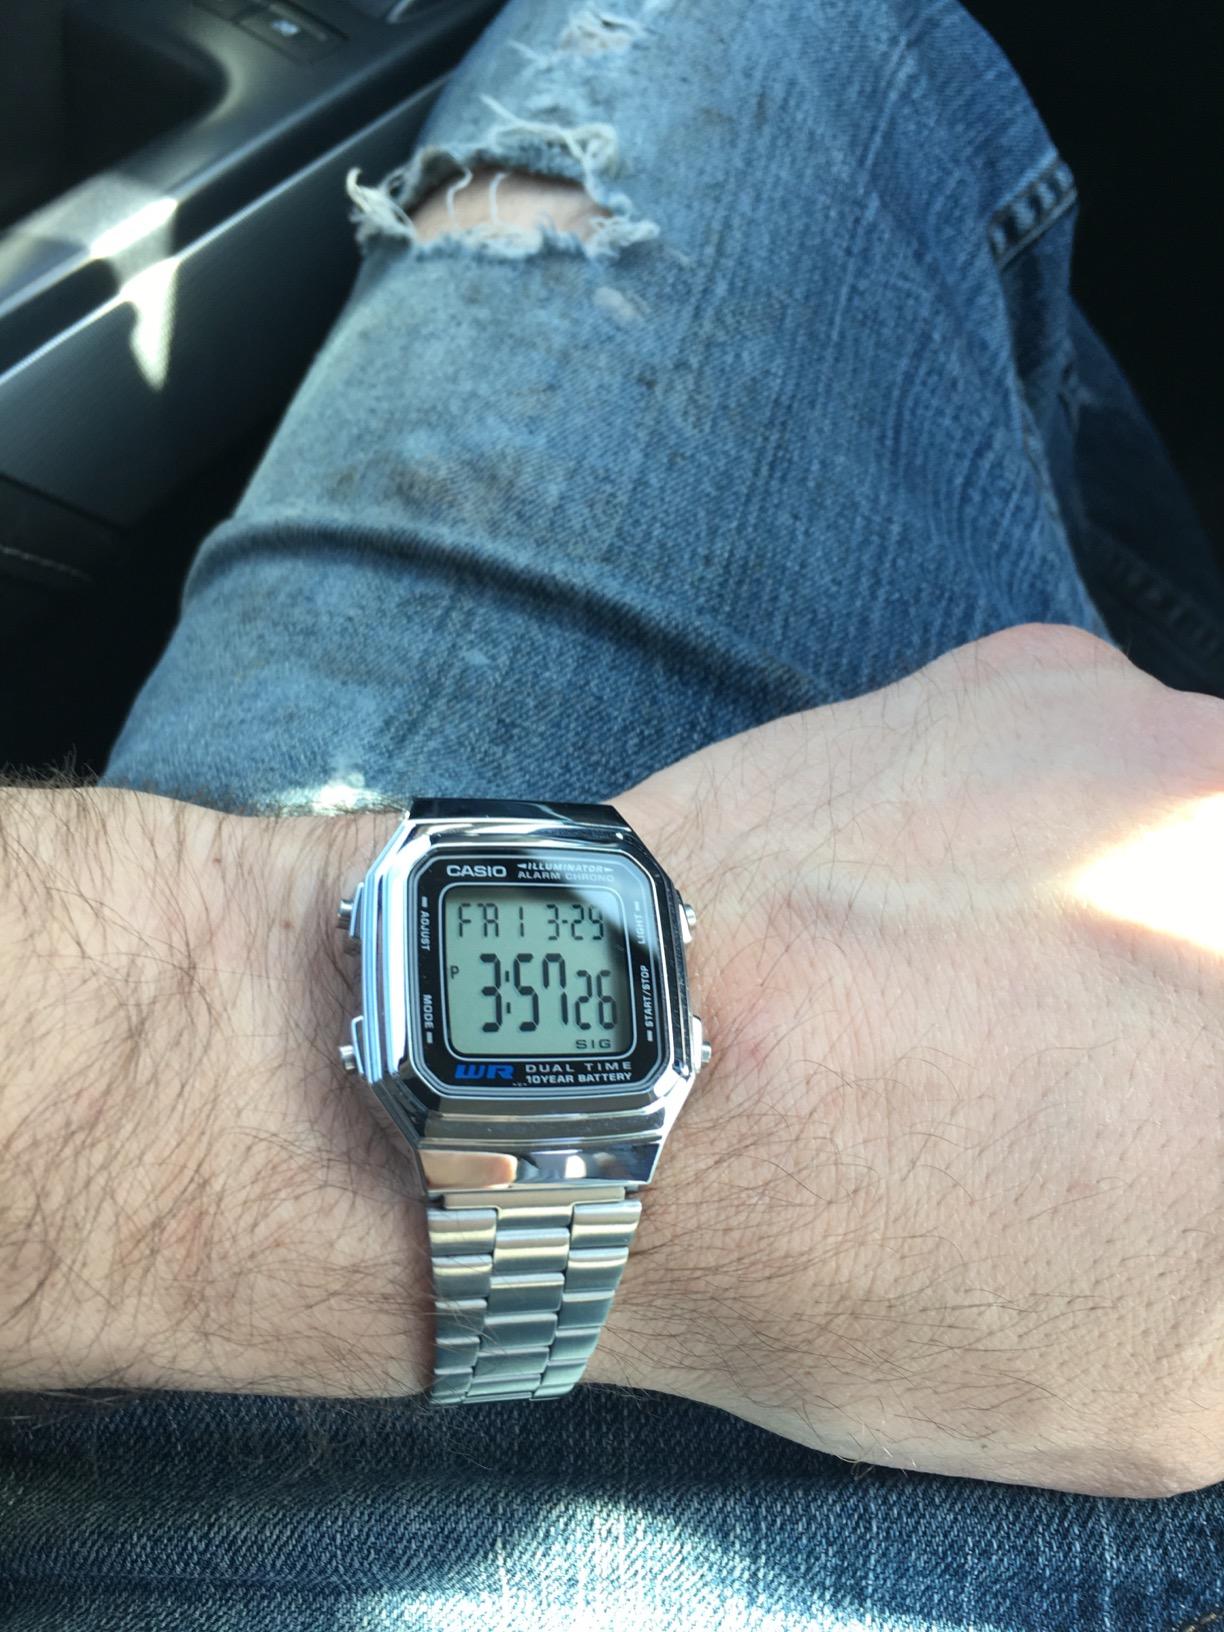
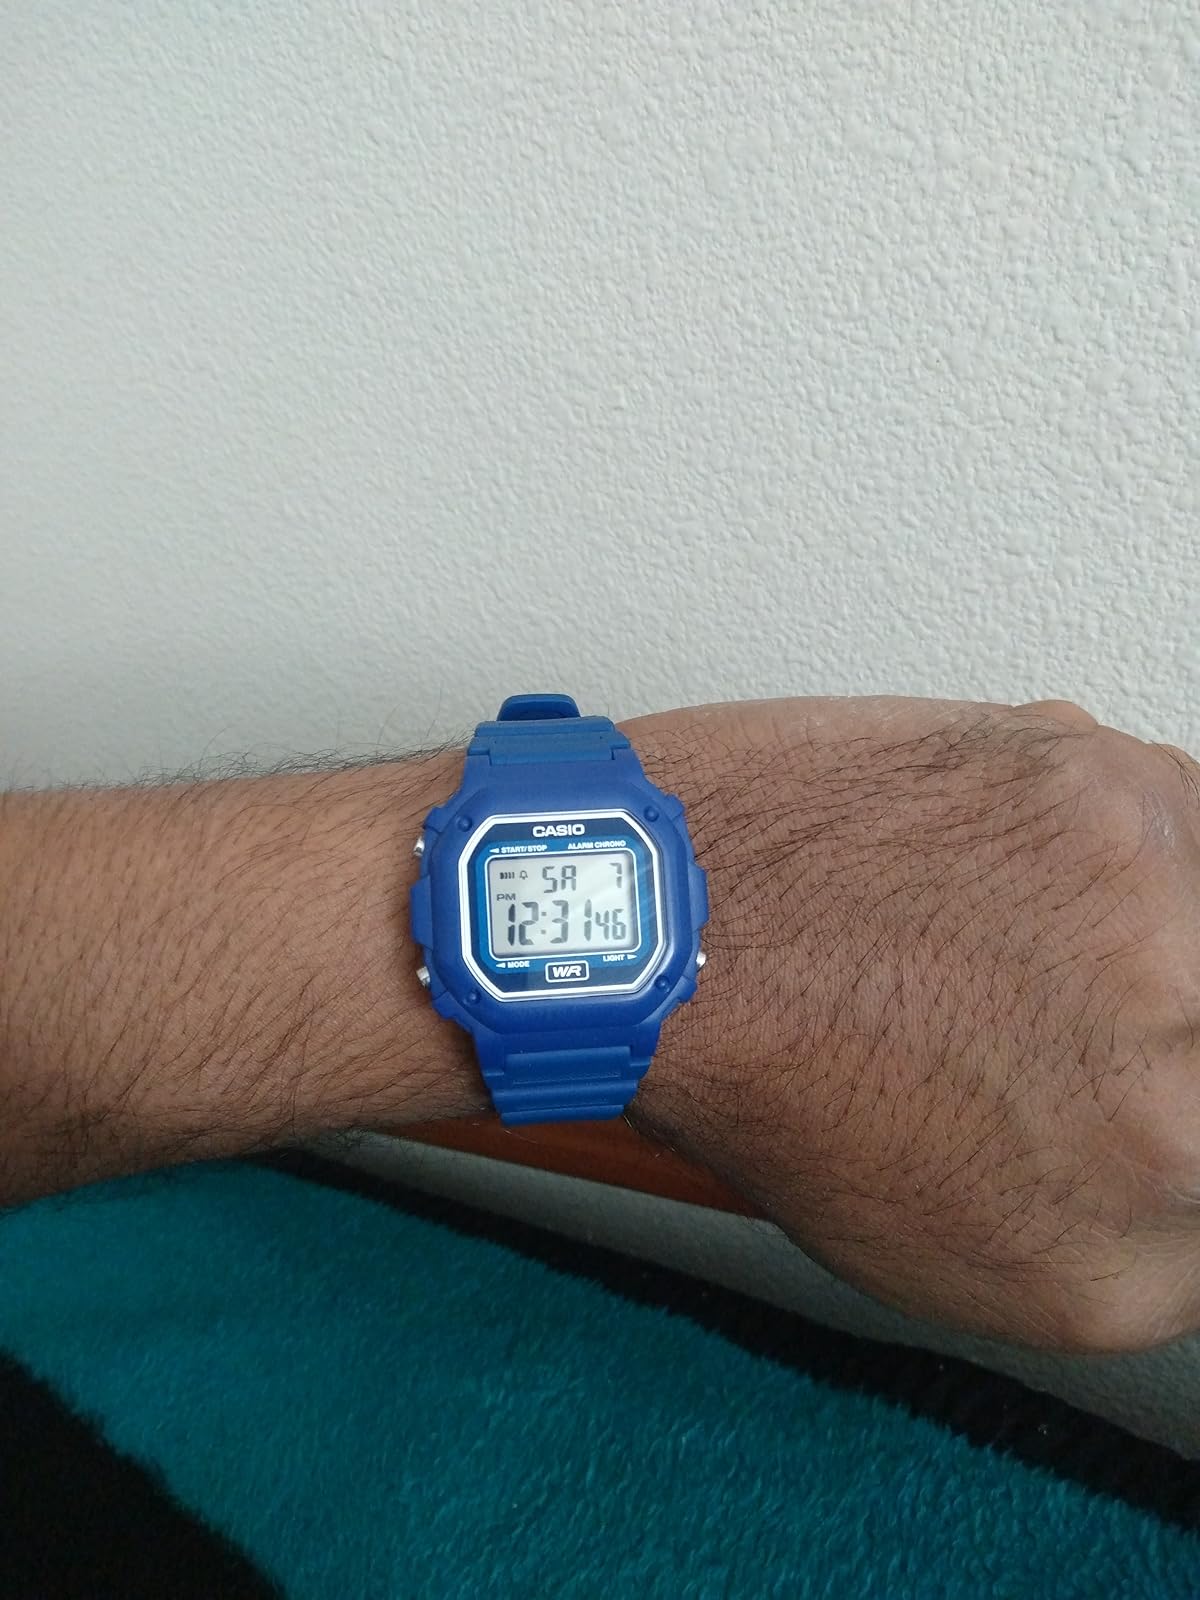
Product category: accessories_watch
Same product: no